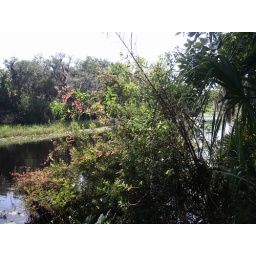
First floor going up &amp;amp; the river in the preserve.